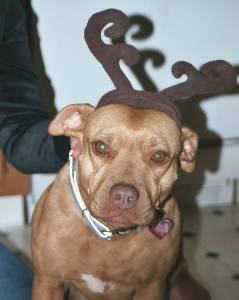
Animal: dog
Breed: american pit bull terrier